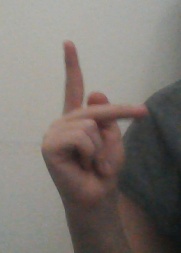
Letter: dha